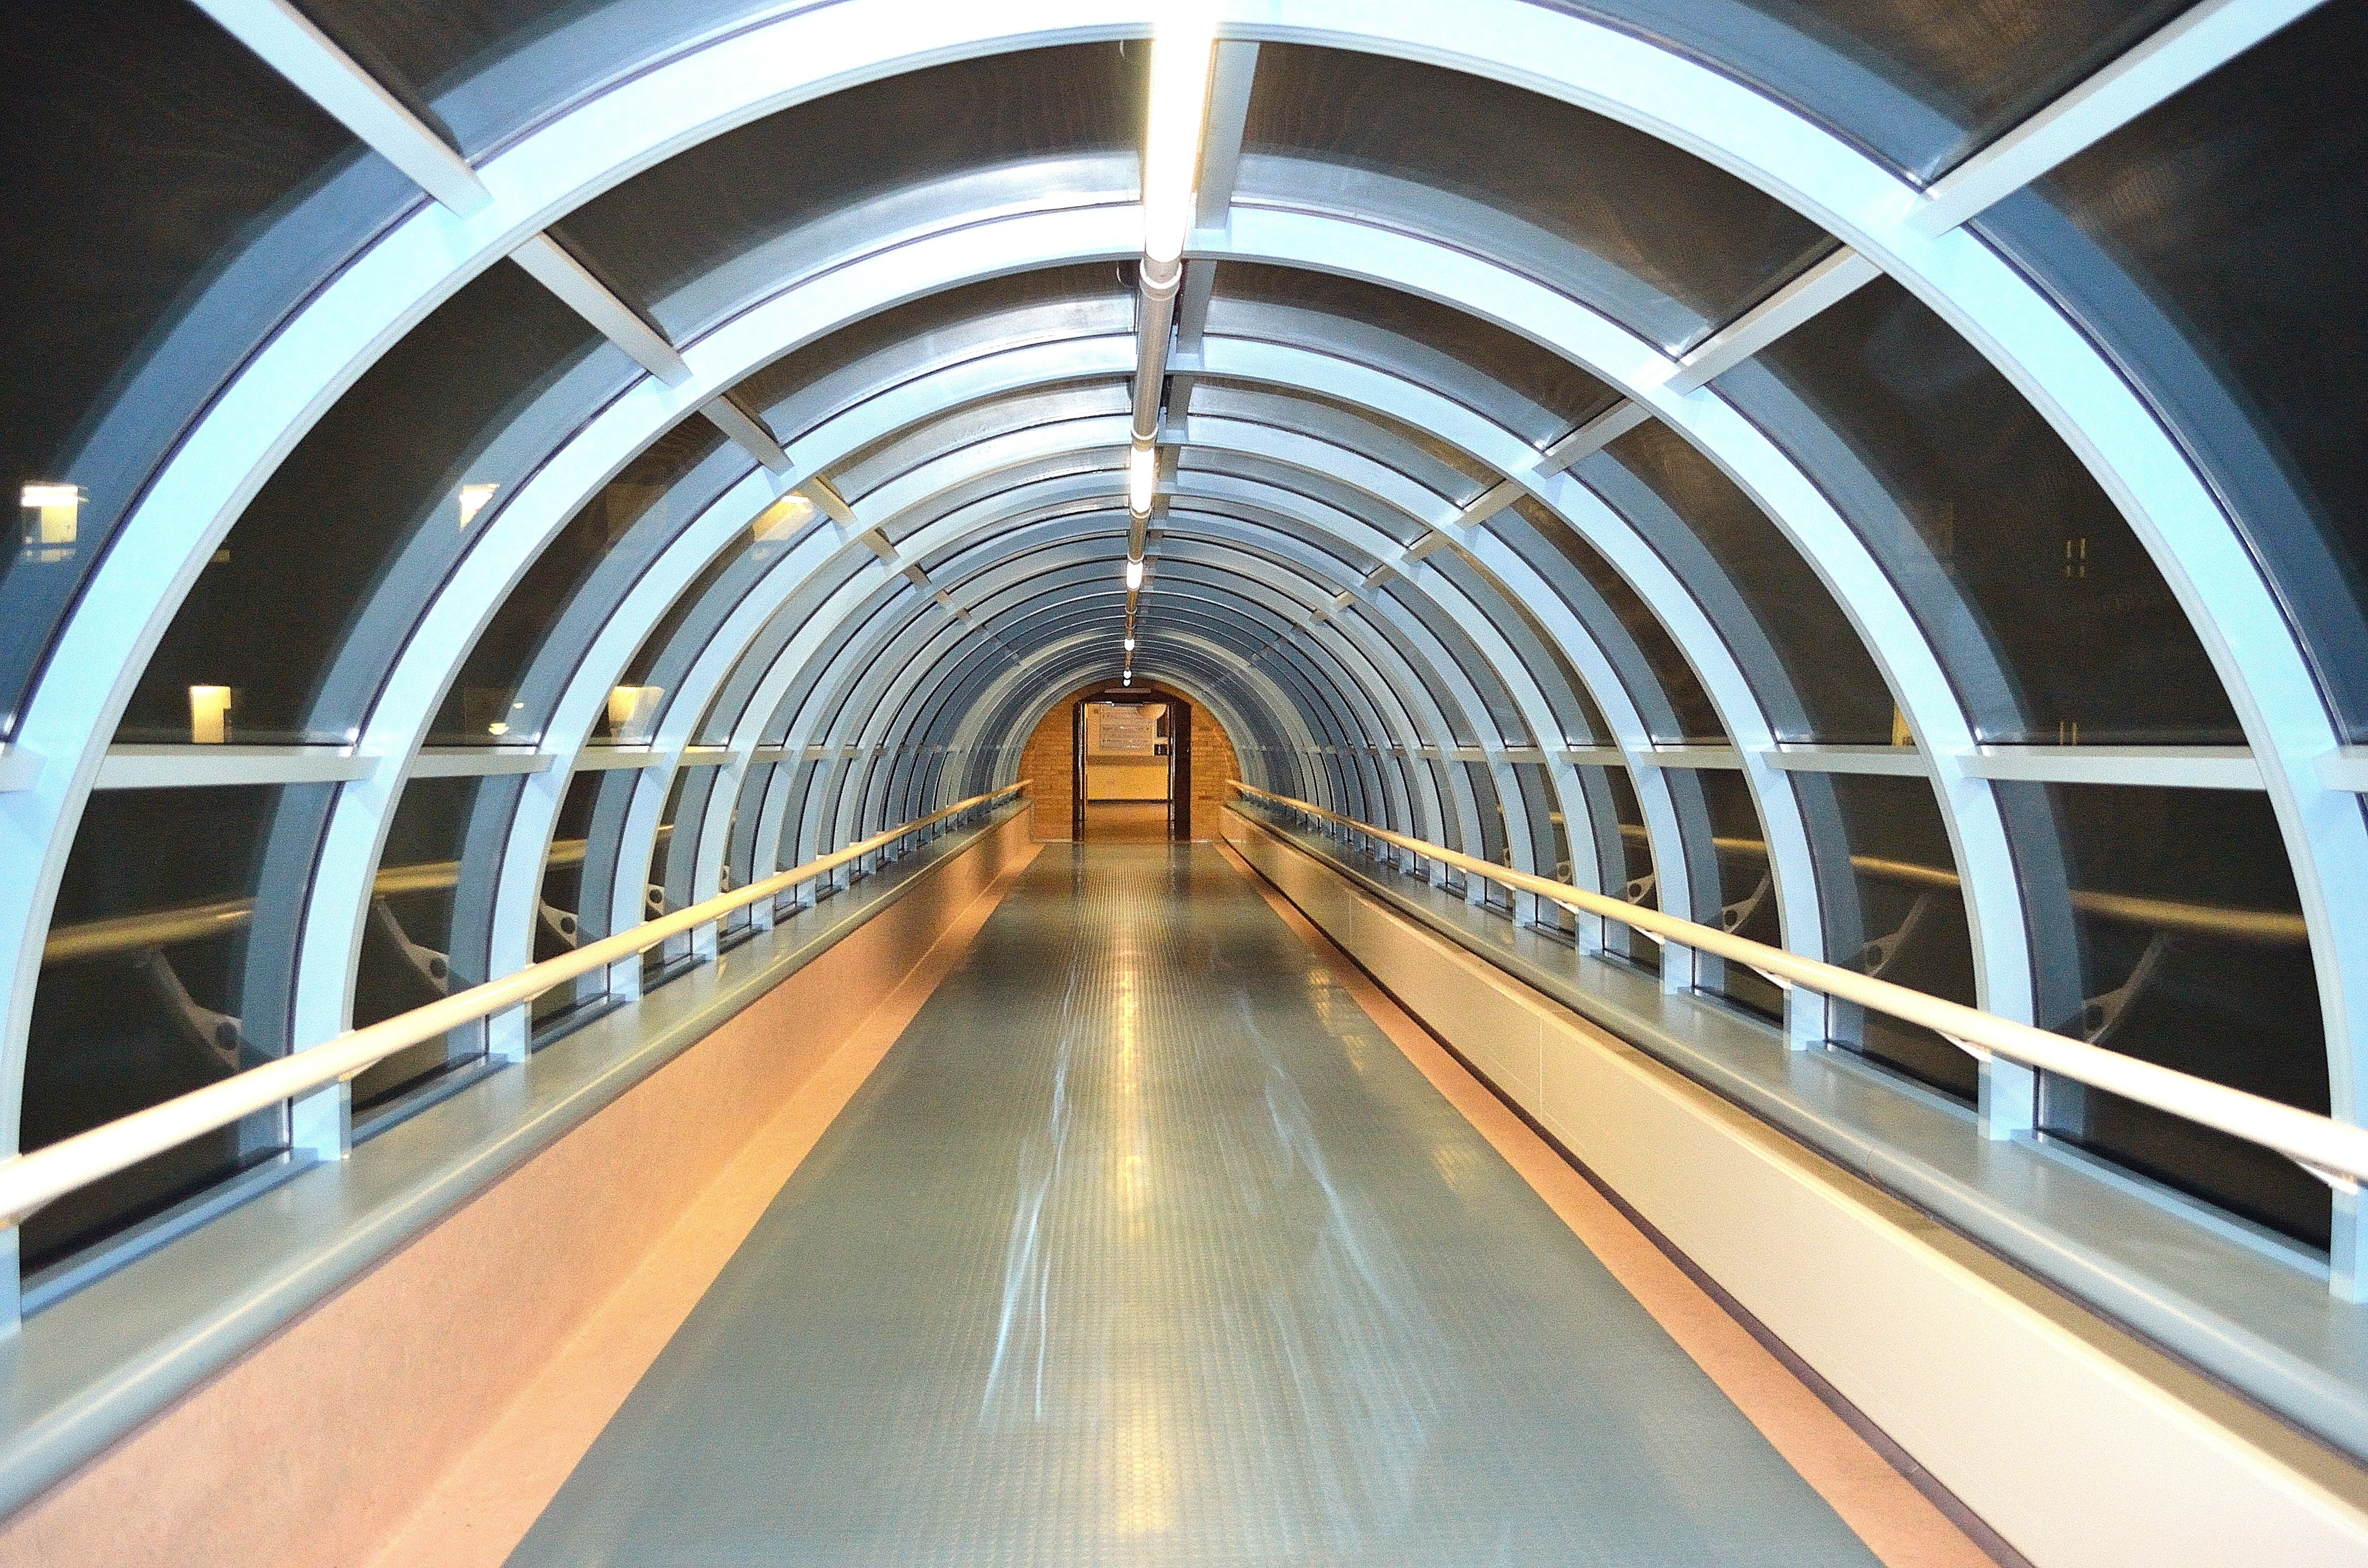
architecture, bridge, glass, tunnel, subway, transport, public transport, metro station, background, infrastructure, symmetry, corridor, daylighting, rapid transit